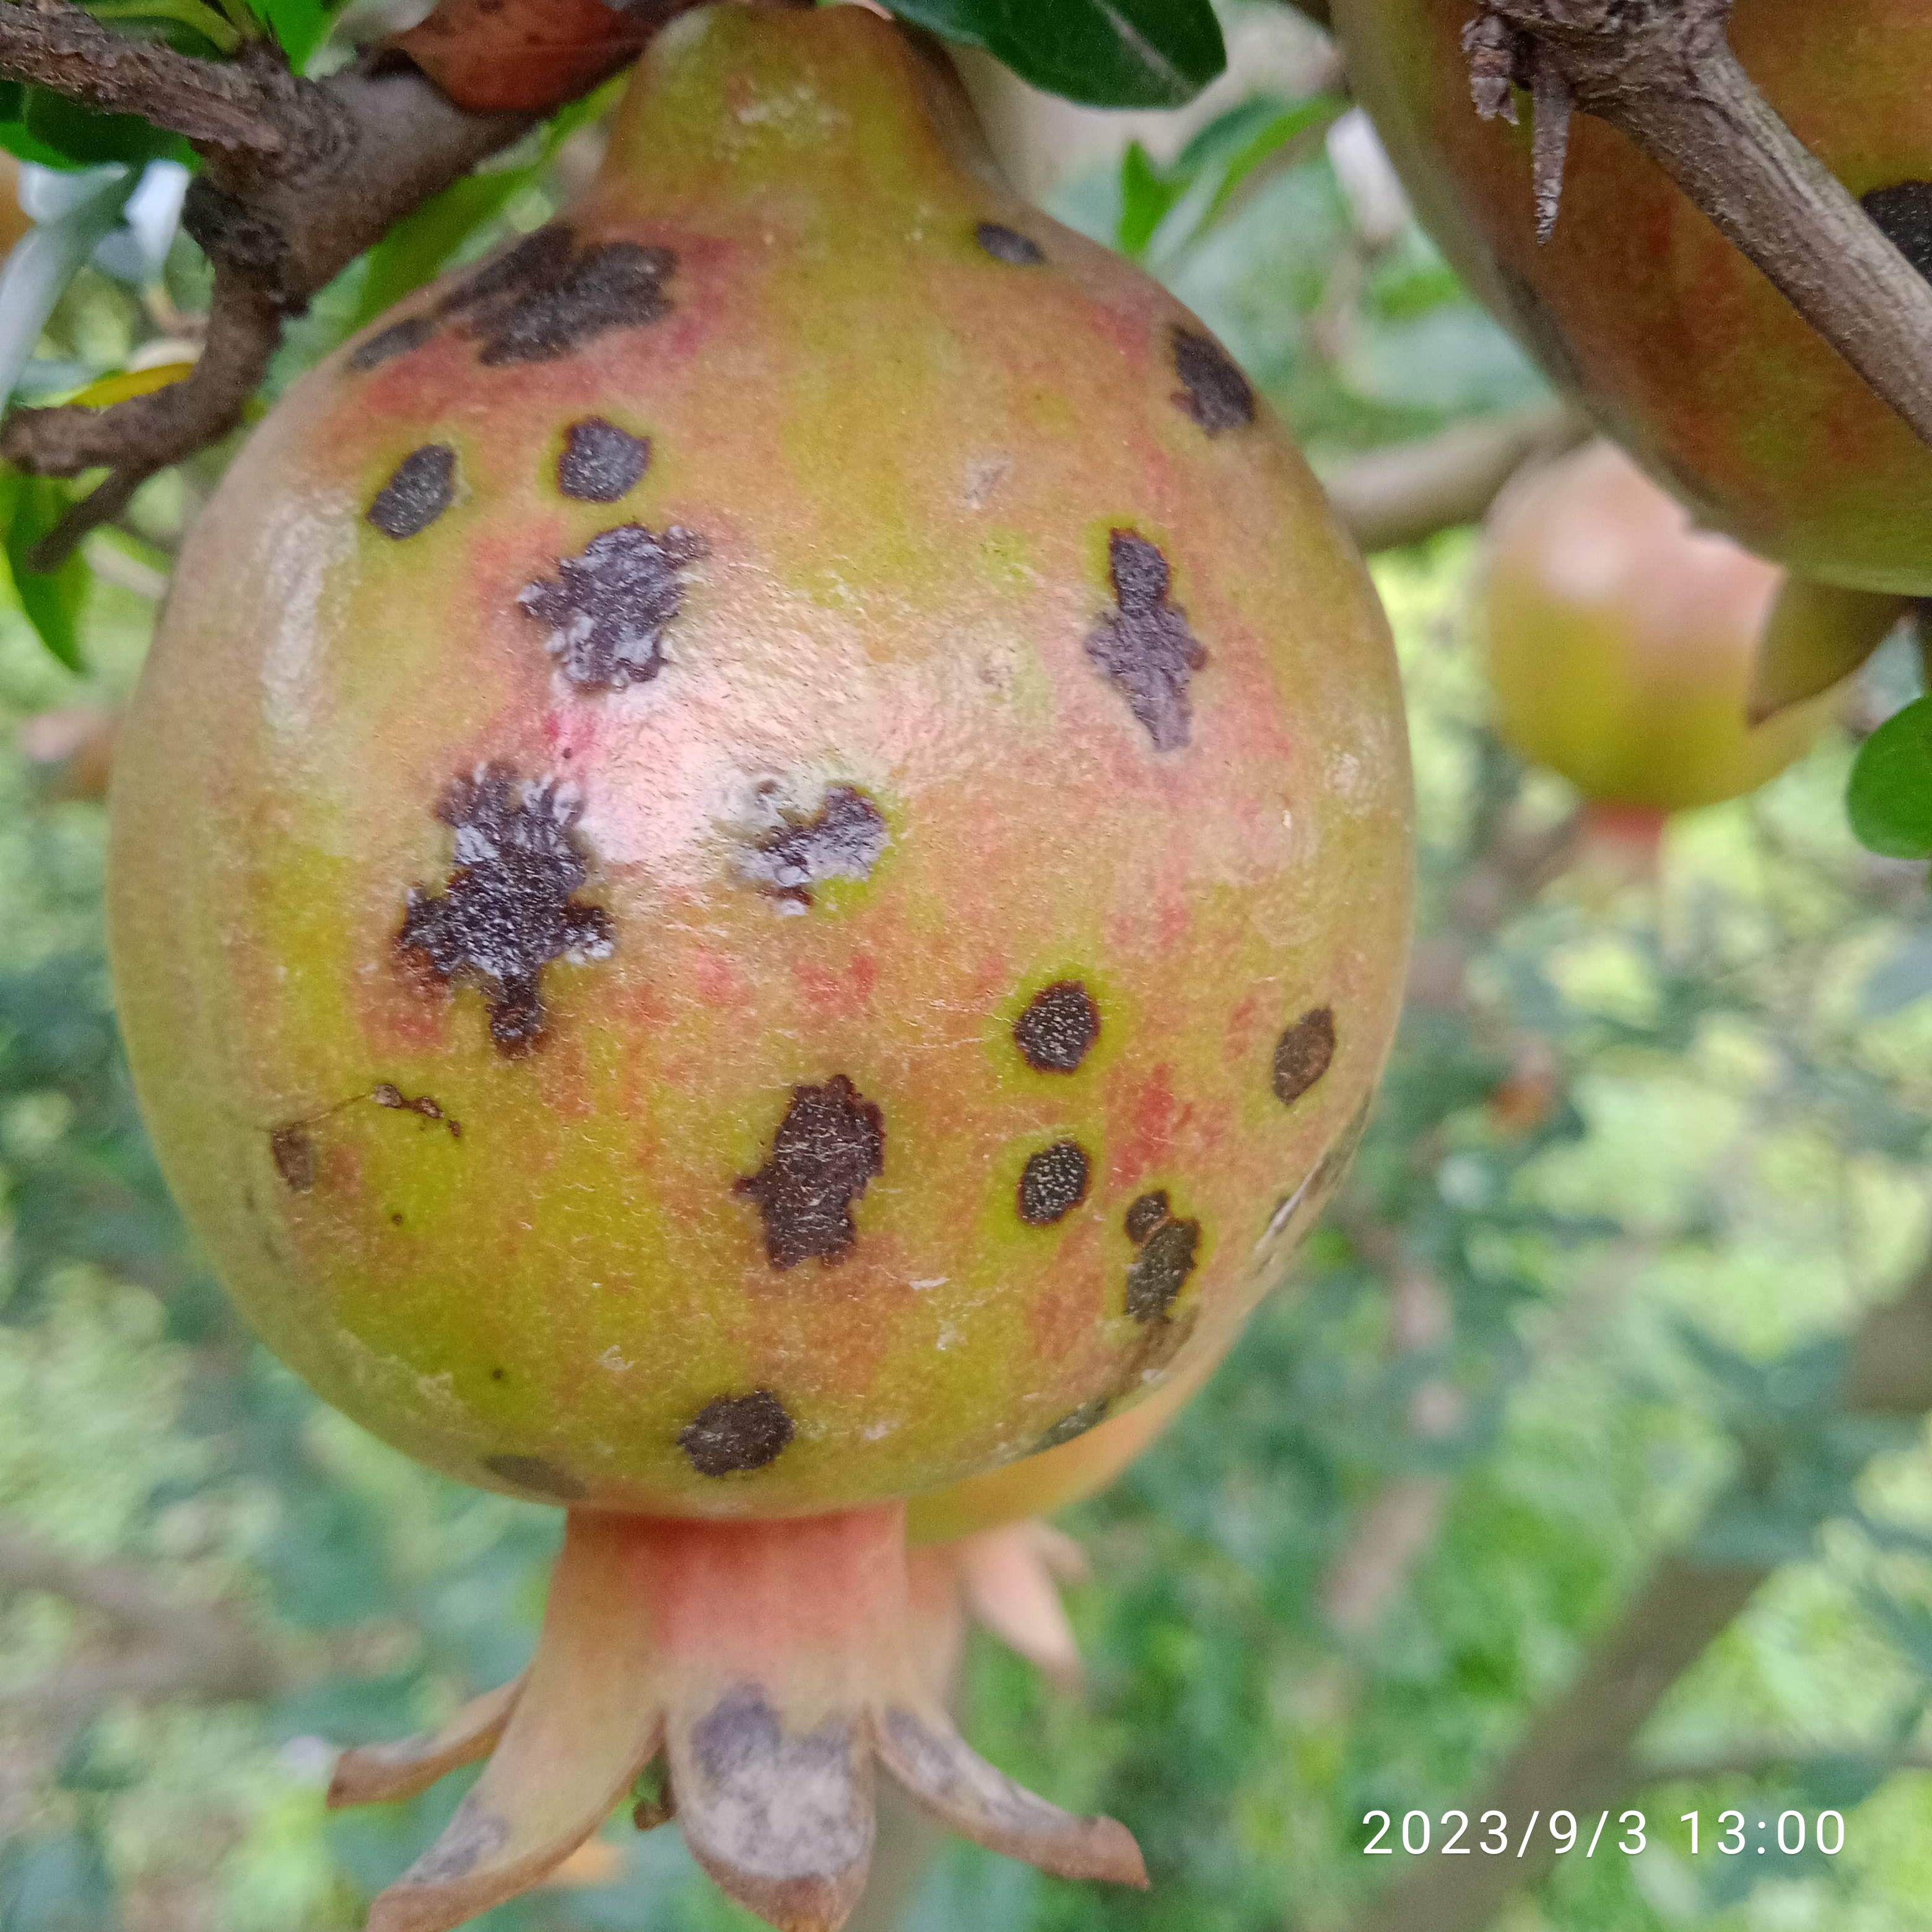
Label: Anthracnose